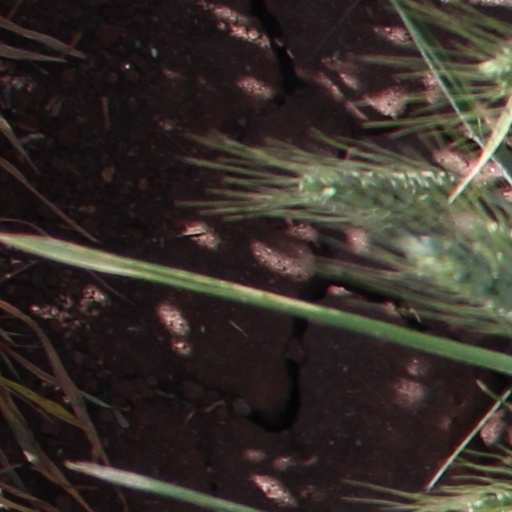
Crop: wheat